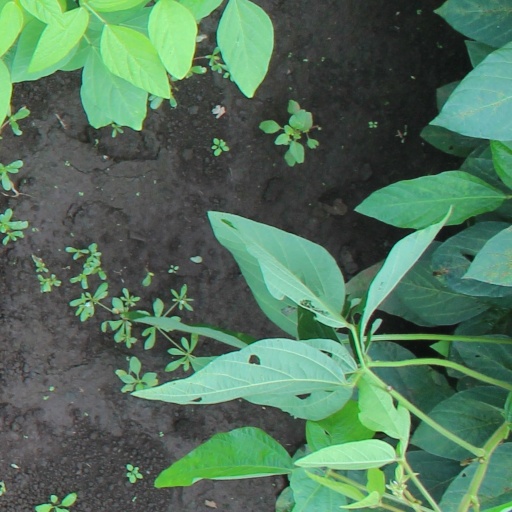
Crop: soybean